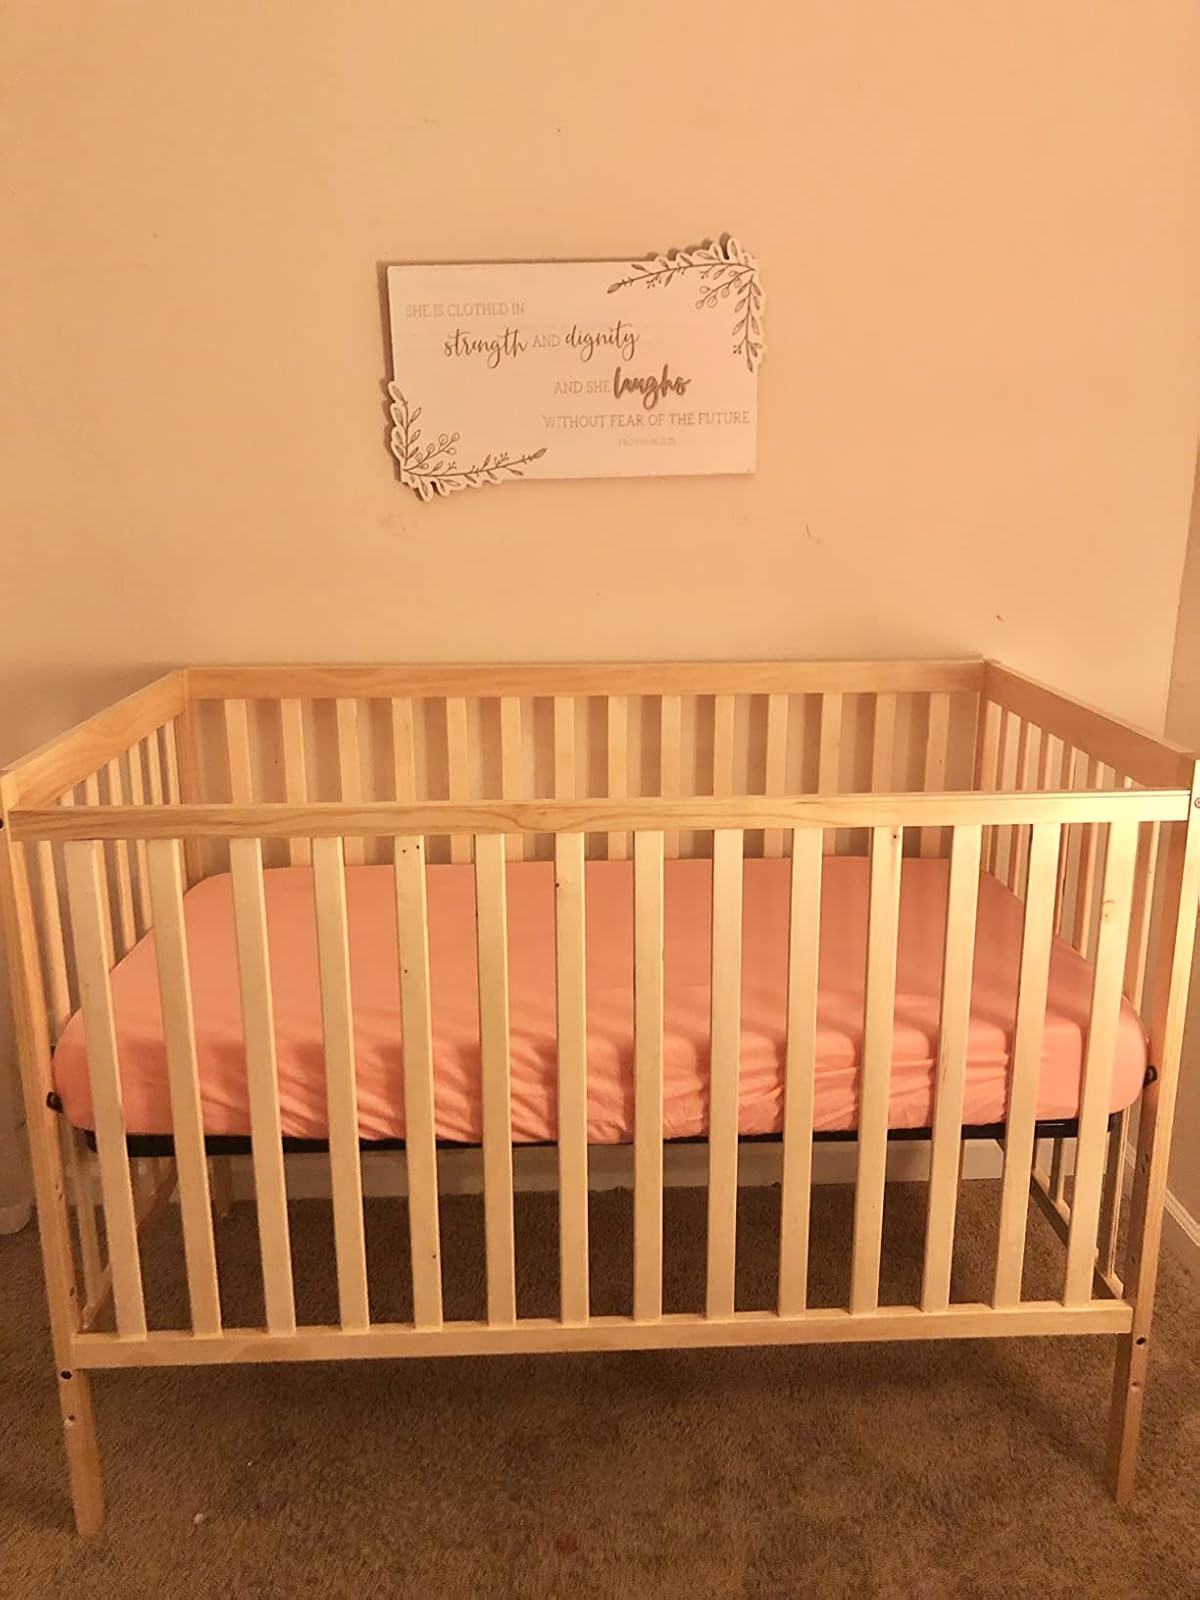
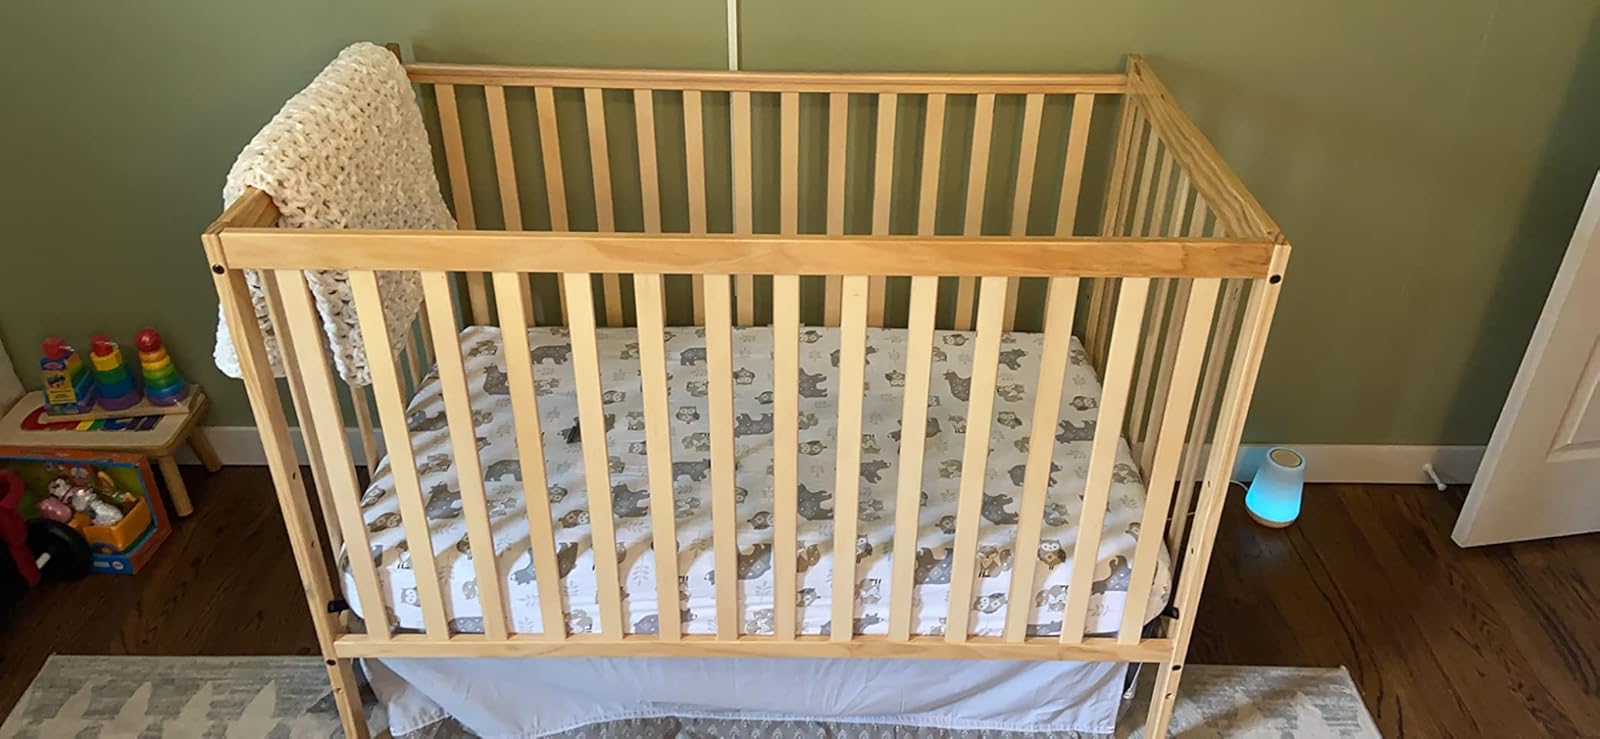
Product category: products_crib
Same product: yes